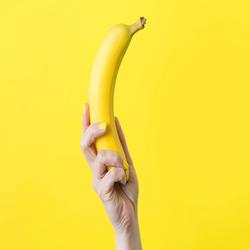
Label: Banana